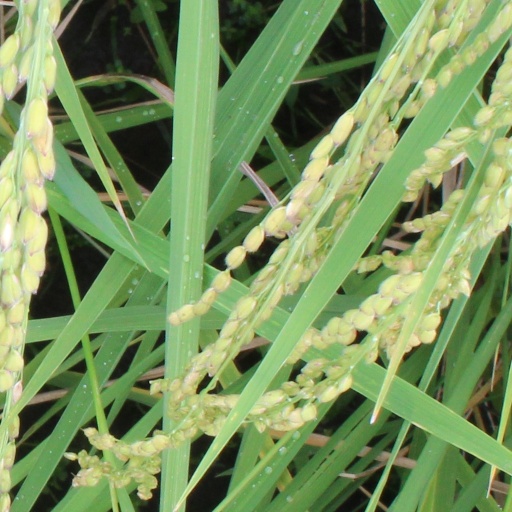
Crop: rice